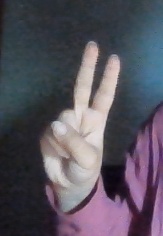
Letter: taa